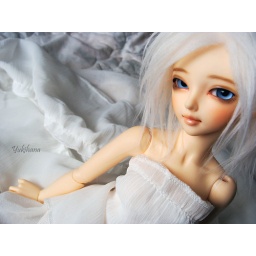
Mnf Juri dressed all in white with her new blue eyes